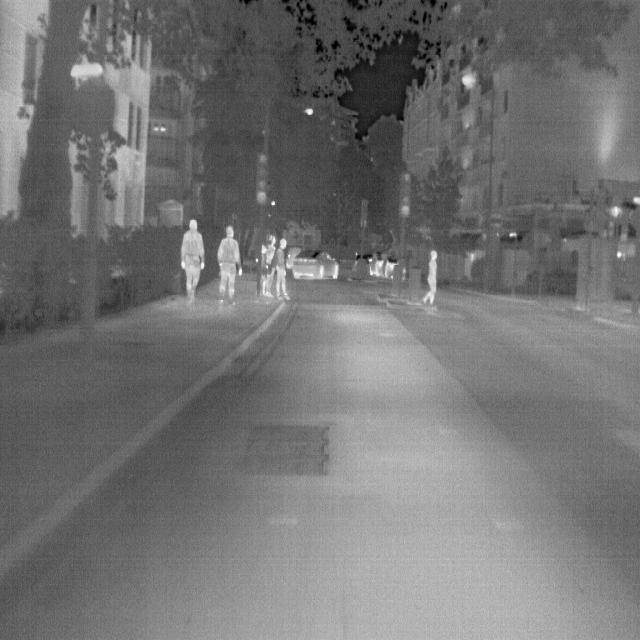
Detected objects:
label: person
label: person
label: person
label: person
label: person
label: person